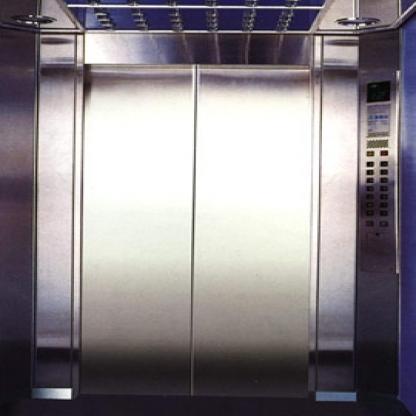
Scene: Indoor